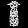
Label: Dress